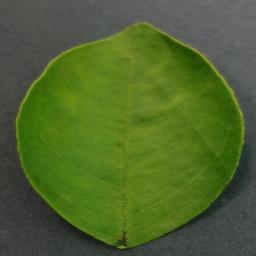
Label: Orange___Haunglongbing_(Citrus_greening)